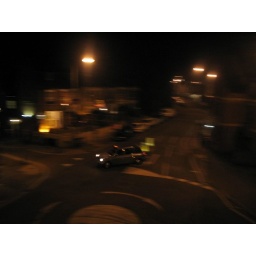
View from my window again, with a cute taxi going around the silly rotary